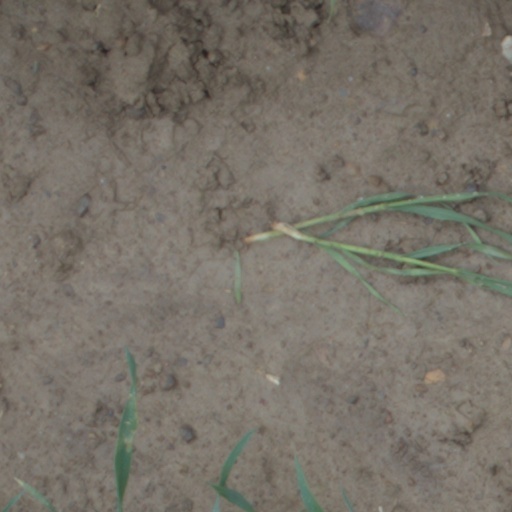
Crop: wheat